Topos V

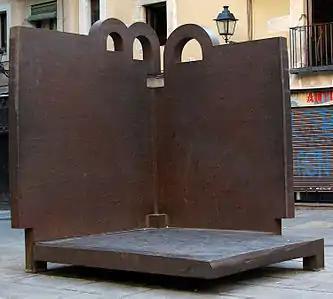
Eduardo Chillida's "Topos V."

Topos V, or simply Topos, is a sculpture by the Basque artist Eduardo Chillida, from 1986, standing at Plaça del Rei in the Gothic Quarter of Barcelona.